Nat Tate: An American Artist 1928–1960

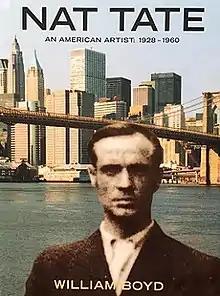
First edition

Nat Tate: An American Artist 1928–1960 is a 1998 novel, presented as a biography, by the Scottish writer William Boyd. Nat Tate was an imaginary person, invented by Boyd and created as "an abstract expressionist who destroyed '99%' of his work and leapt to his death from the Staten Island ferry. His body was never found." At the time of the novel's launch, Boyd went some way to encourage the belief that Tate had really existed.